Eugene Davenport

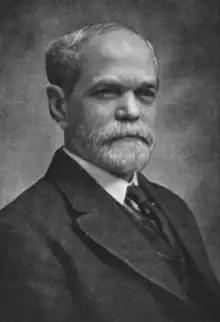

Eugene Davenport (June 20, 1856 – March 31, 1941) was an American academic and agriculturist from Michigan. Davenport studied at the undergraduate and graduate level at Michigan State Agricultural College. He taught at the school for two years, then briefly led an agricultural college in Brazil. When he returned to the U.S. he accepted he position as dean of the University of Illinois College of Agriculture. He is credited with greatly growing the institution in his 27 years and was named vice president of the university from 1920 to 1922. He retired and wrote a memoir on his farm until his death.